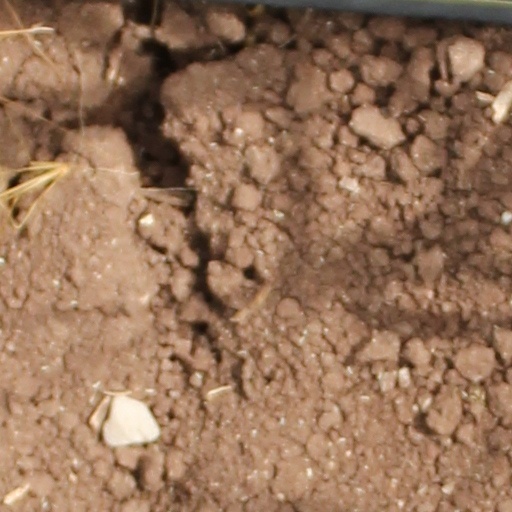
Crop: wheat